Niccolò Machiavelli

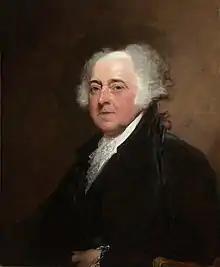
John Adams admired Machiavelli's rational description of the realities of statecraft. Adams used Machiavelli's works to argue for mixed government.

Scholars have argued that Machiavelli was a major indirect and direct influence upon the political thinking of the Founding Fathers of the United States due to his overwhelming favouritism of republicanism and the republican type of government. According to John McCormick, it is still very much debatable whether or not Machiavelli was "an advisor of tyranny or partisan of liberty." Benjamin Franklin, James Madison and Thomas Jefferson followed Machiavelli's republicanism when they opposed what they saw as the emerging aristocracy that they feared Alexander Hamilton was creating with the Federalist Party. Hamilton learned from Machiavelli about the importance of foreign policy for domestic policy, but may have broken from him regarding how rapacious a republic needed to be in order to survive. George Washington was less influenced by Machiavelli.